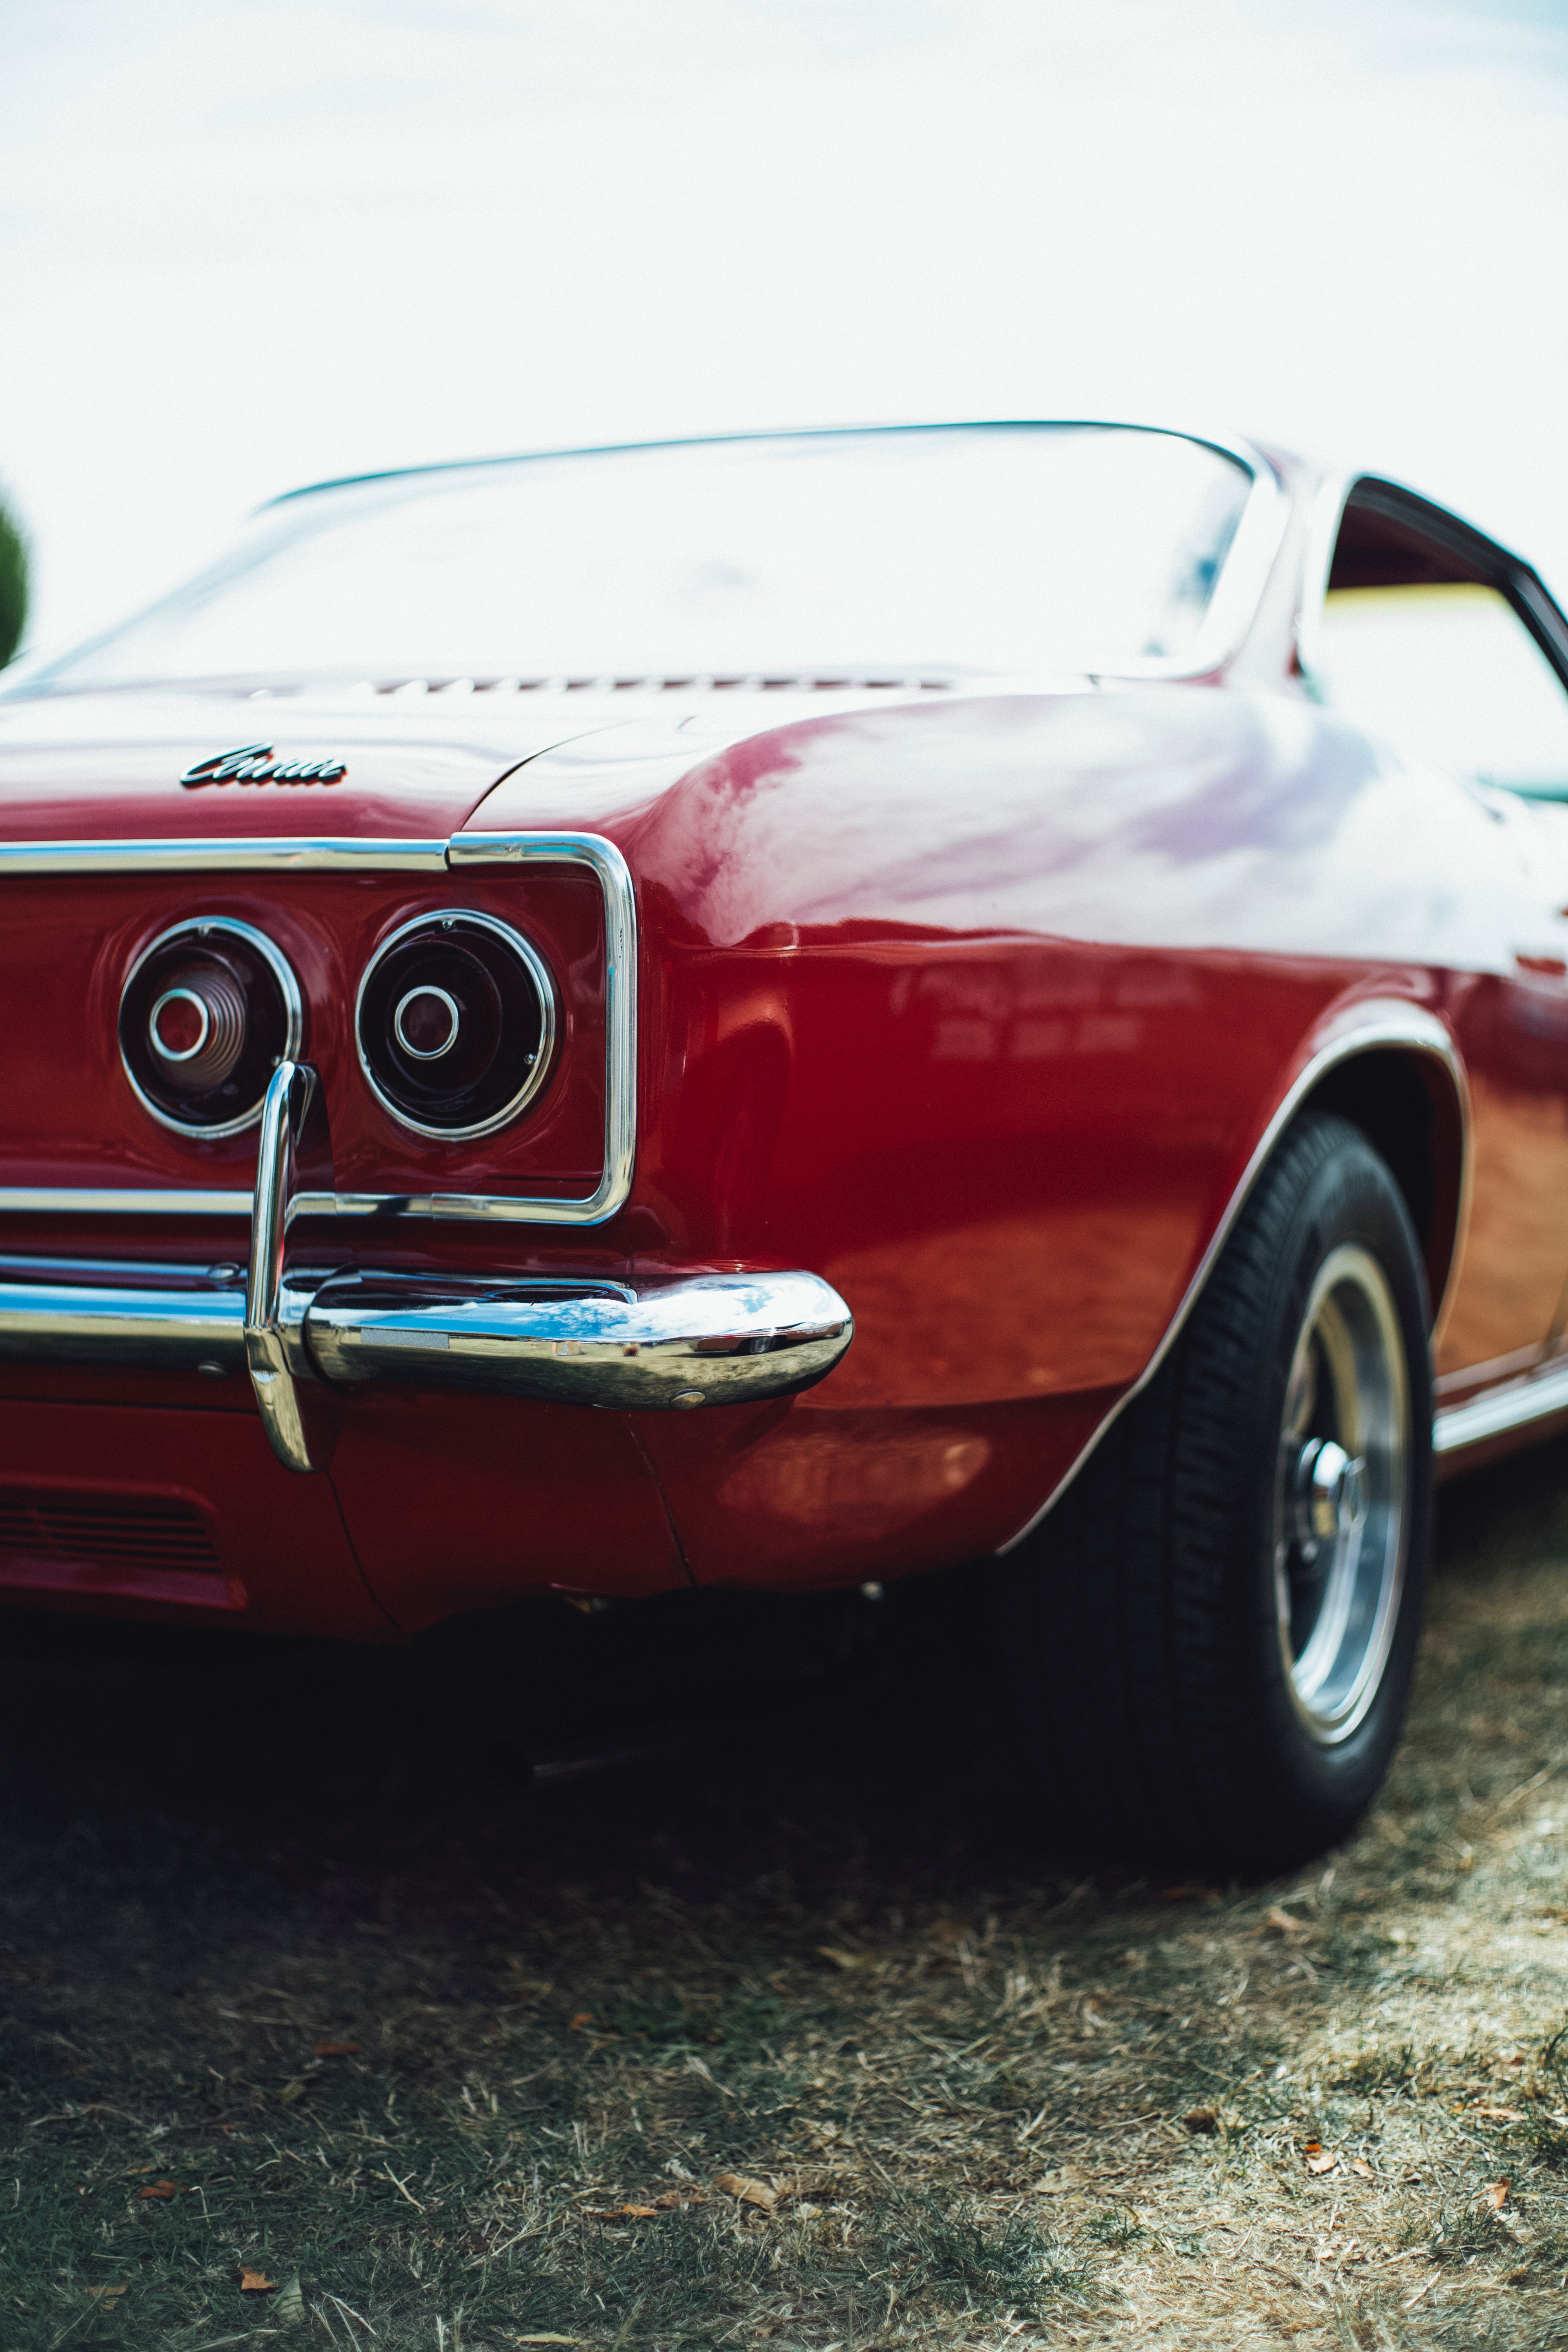
land vehicle, vehicle, car, red, classic car, coupe, sedan, automotive design, classic, automotive lighting, muscle car, chevrolet corvair, hardtop, vintage car